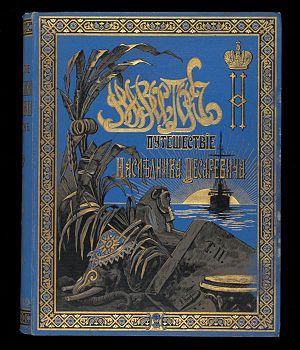
Esper Esperovitch Oukhtomski également appelé prince Oukhtomski, né le 14 août 1861 du calendrier julien, près du Palais d'Oranienbaum et décédé le 26 novembre 1921 est un poète, éditeur et orientaliste russe. Il a été directeur des Nouvelles pétersbourgeoises, directeur de la Banque russo-chinoise et maître d'œuvre du Transsibérien.